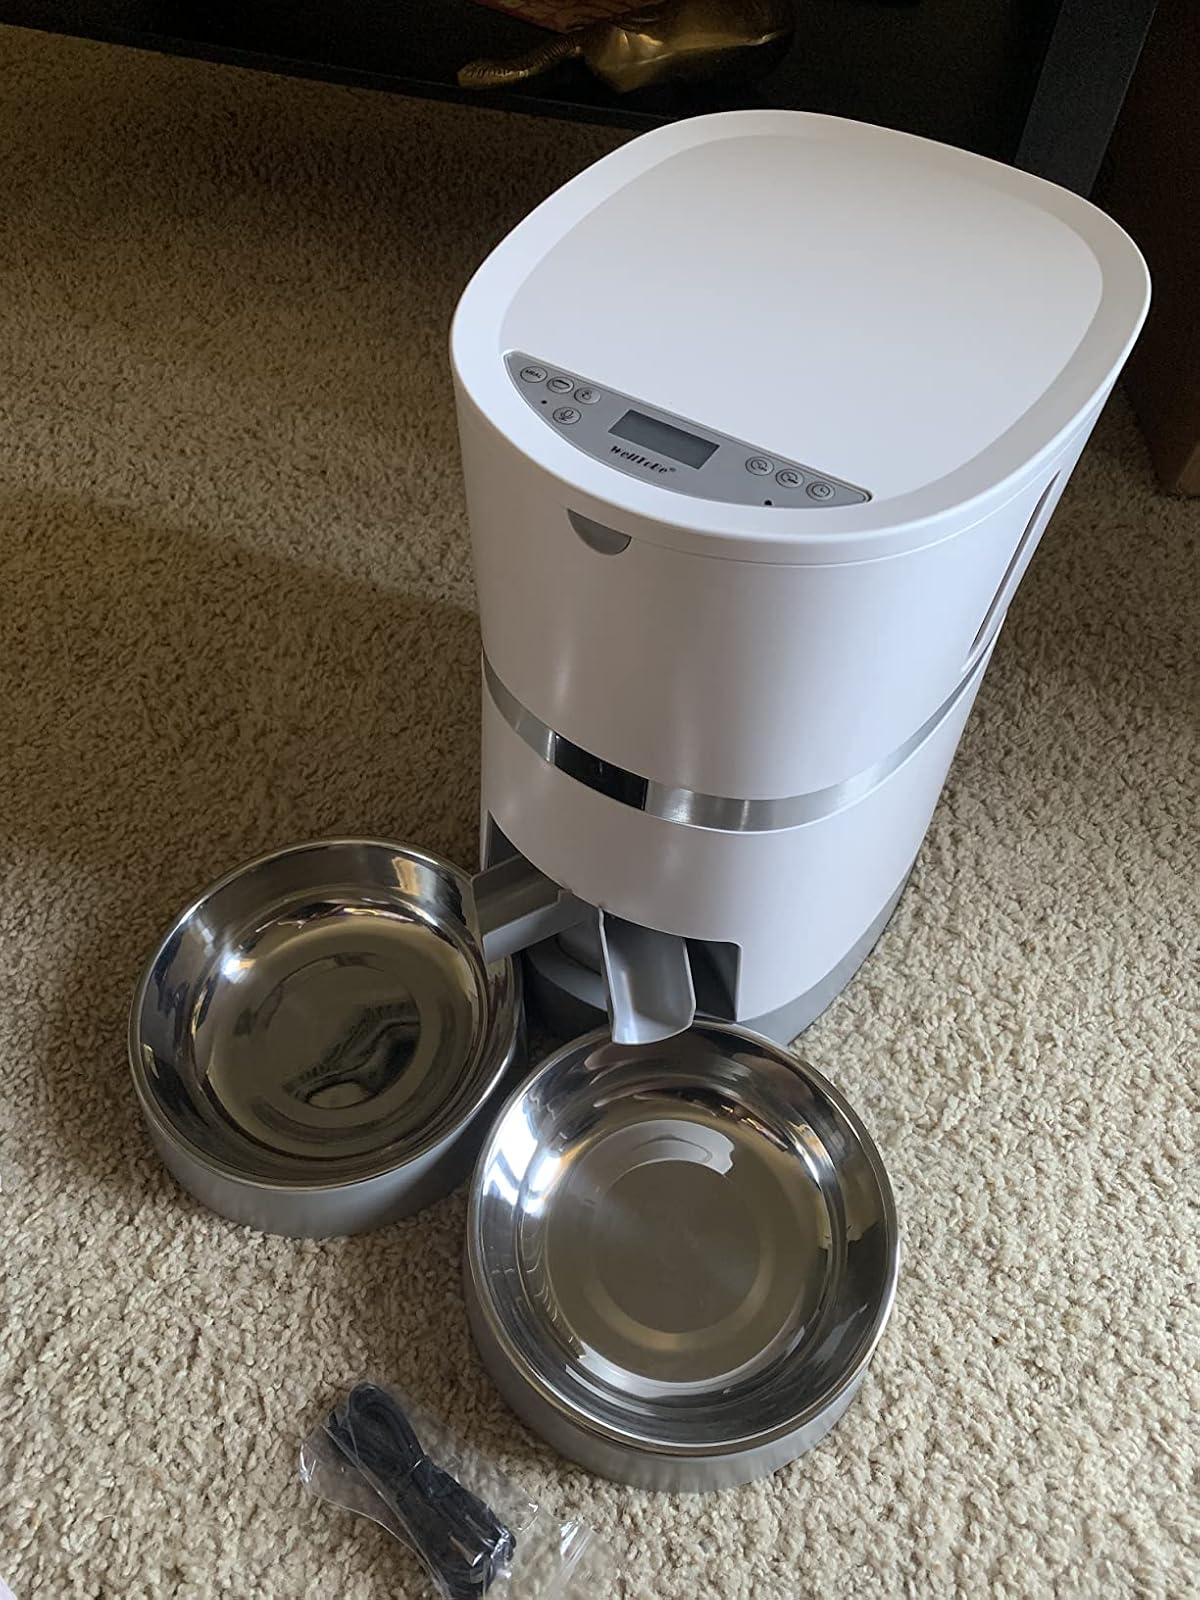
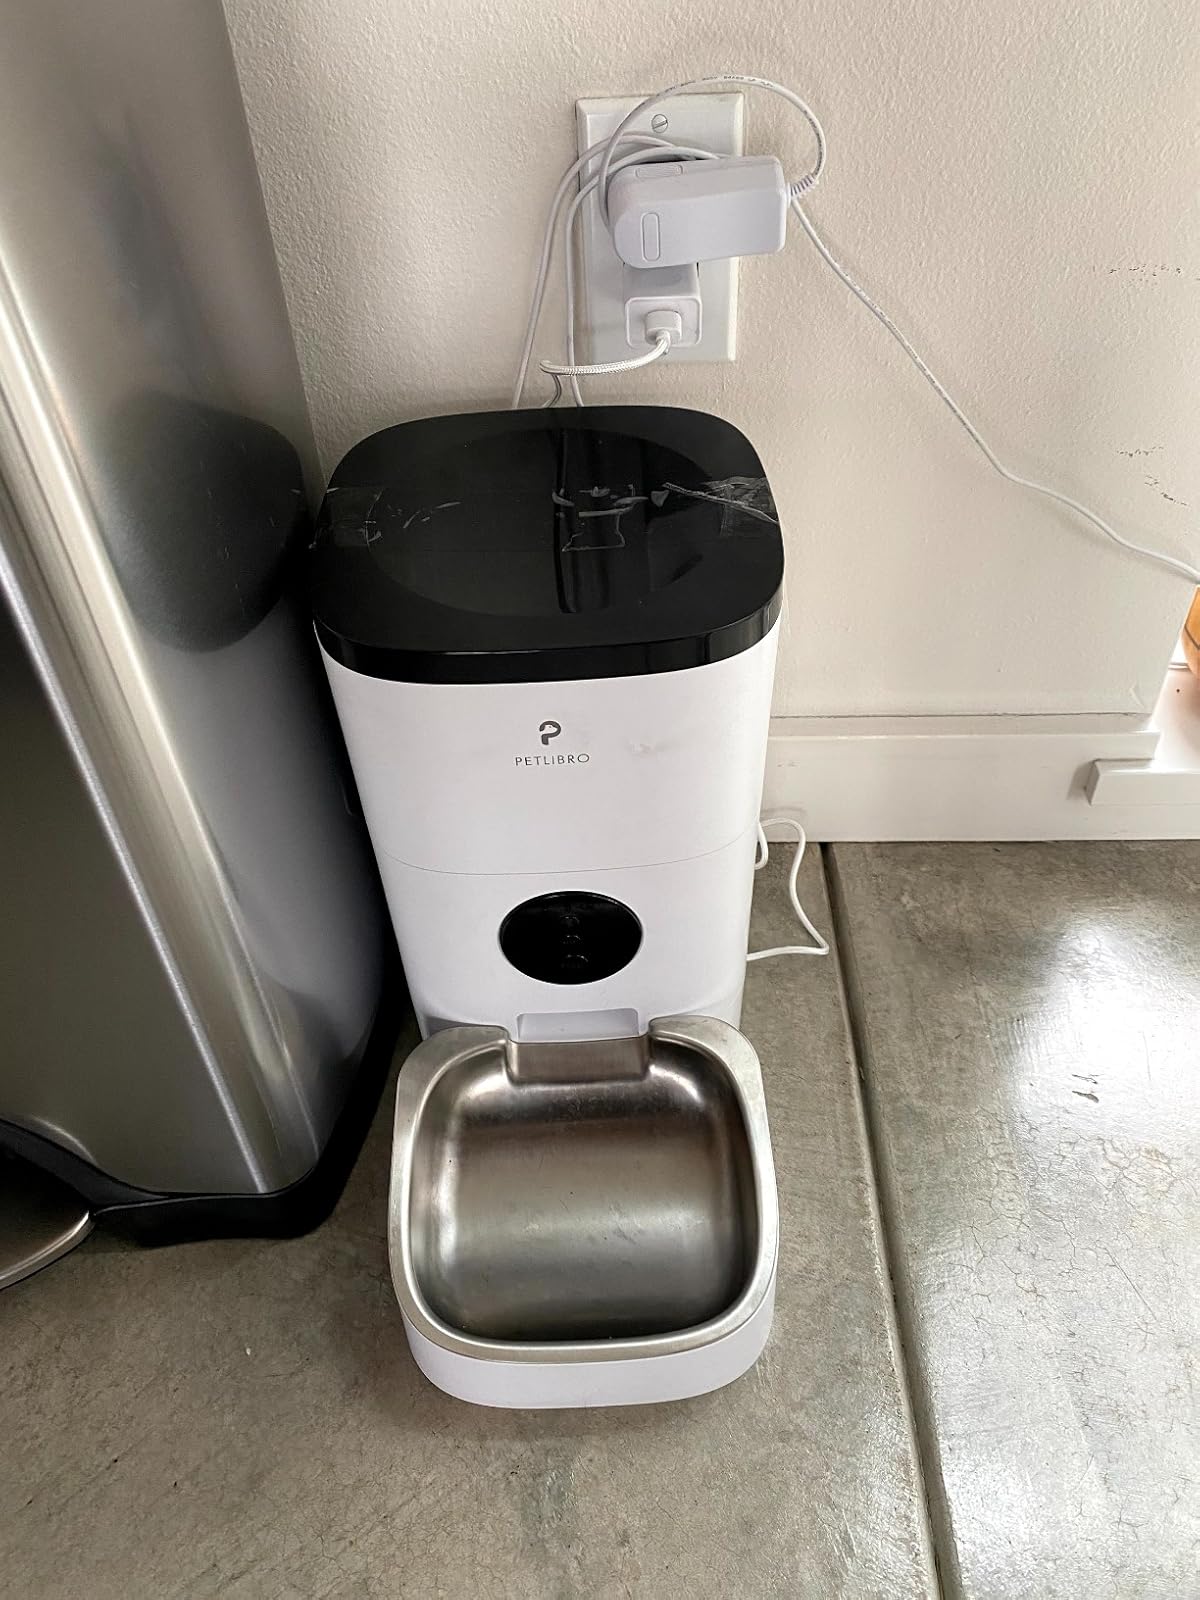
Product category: items_feeder
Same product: no